Ernest Frederick I, Duke of Saxe-Hildburghausen

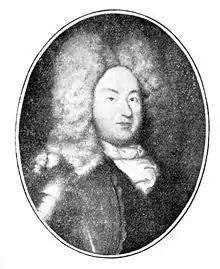

Ernest Frederick I, Duke of Saxe-Hildburghausen (21 August 1681 in Gotha – 9 March 1724 in Hildburghausen), was a duke of Saxe-Hildburghausen.